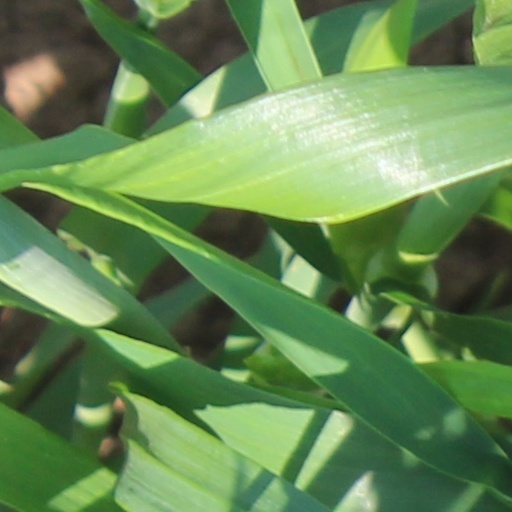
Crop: wheat